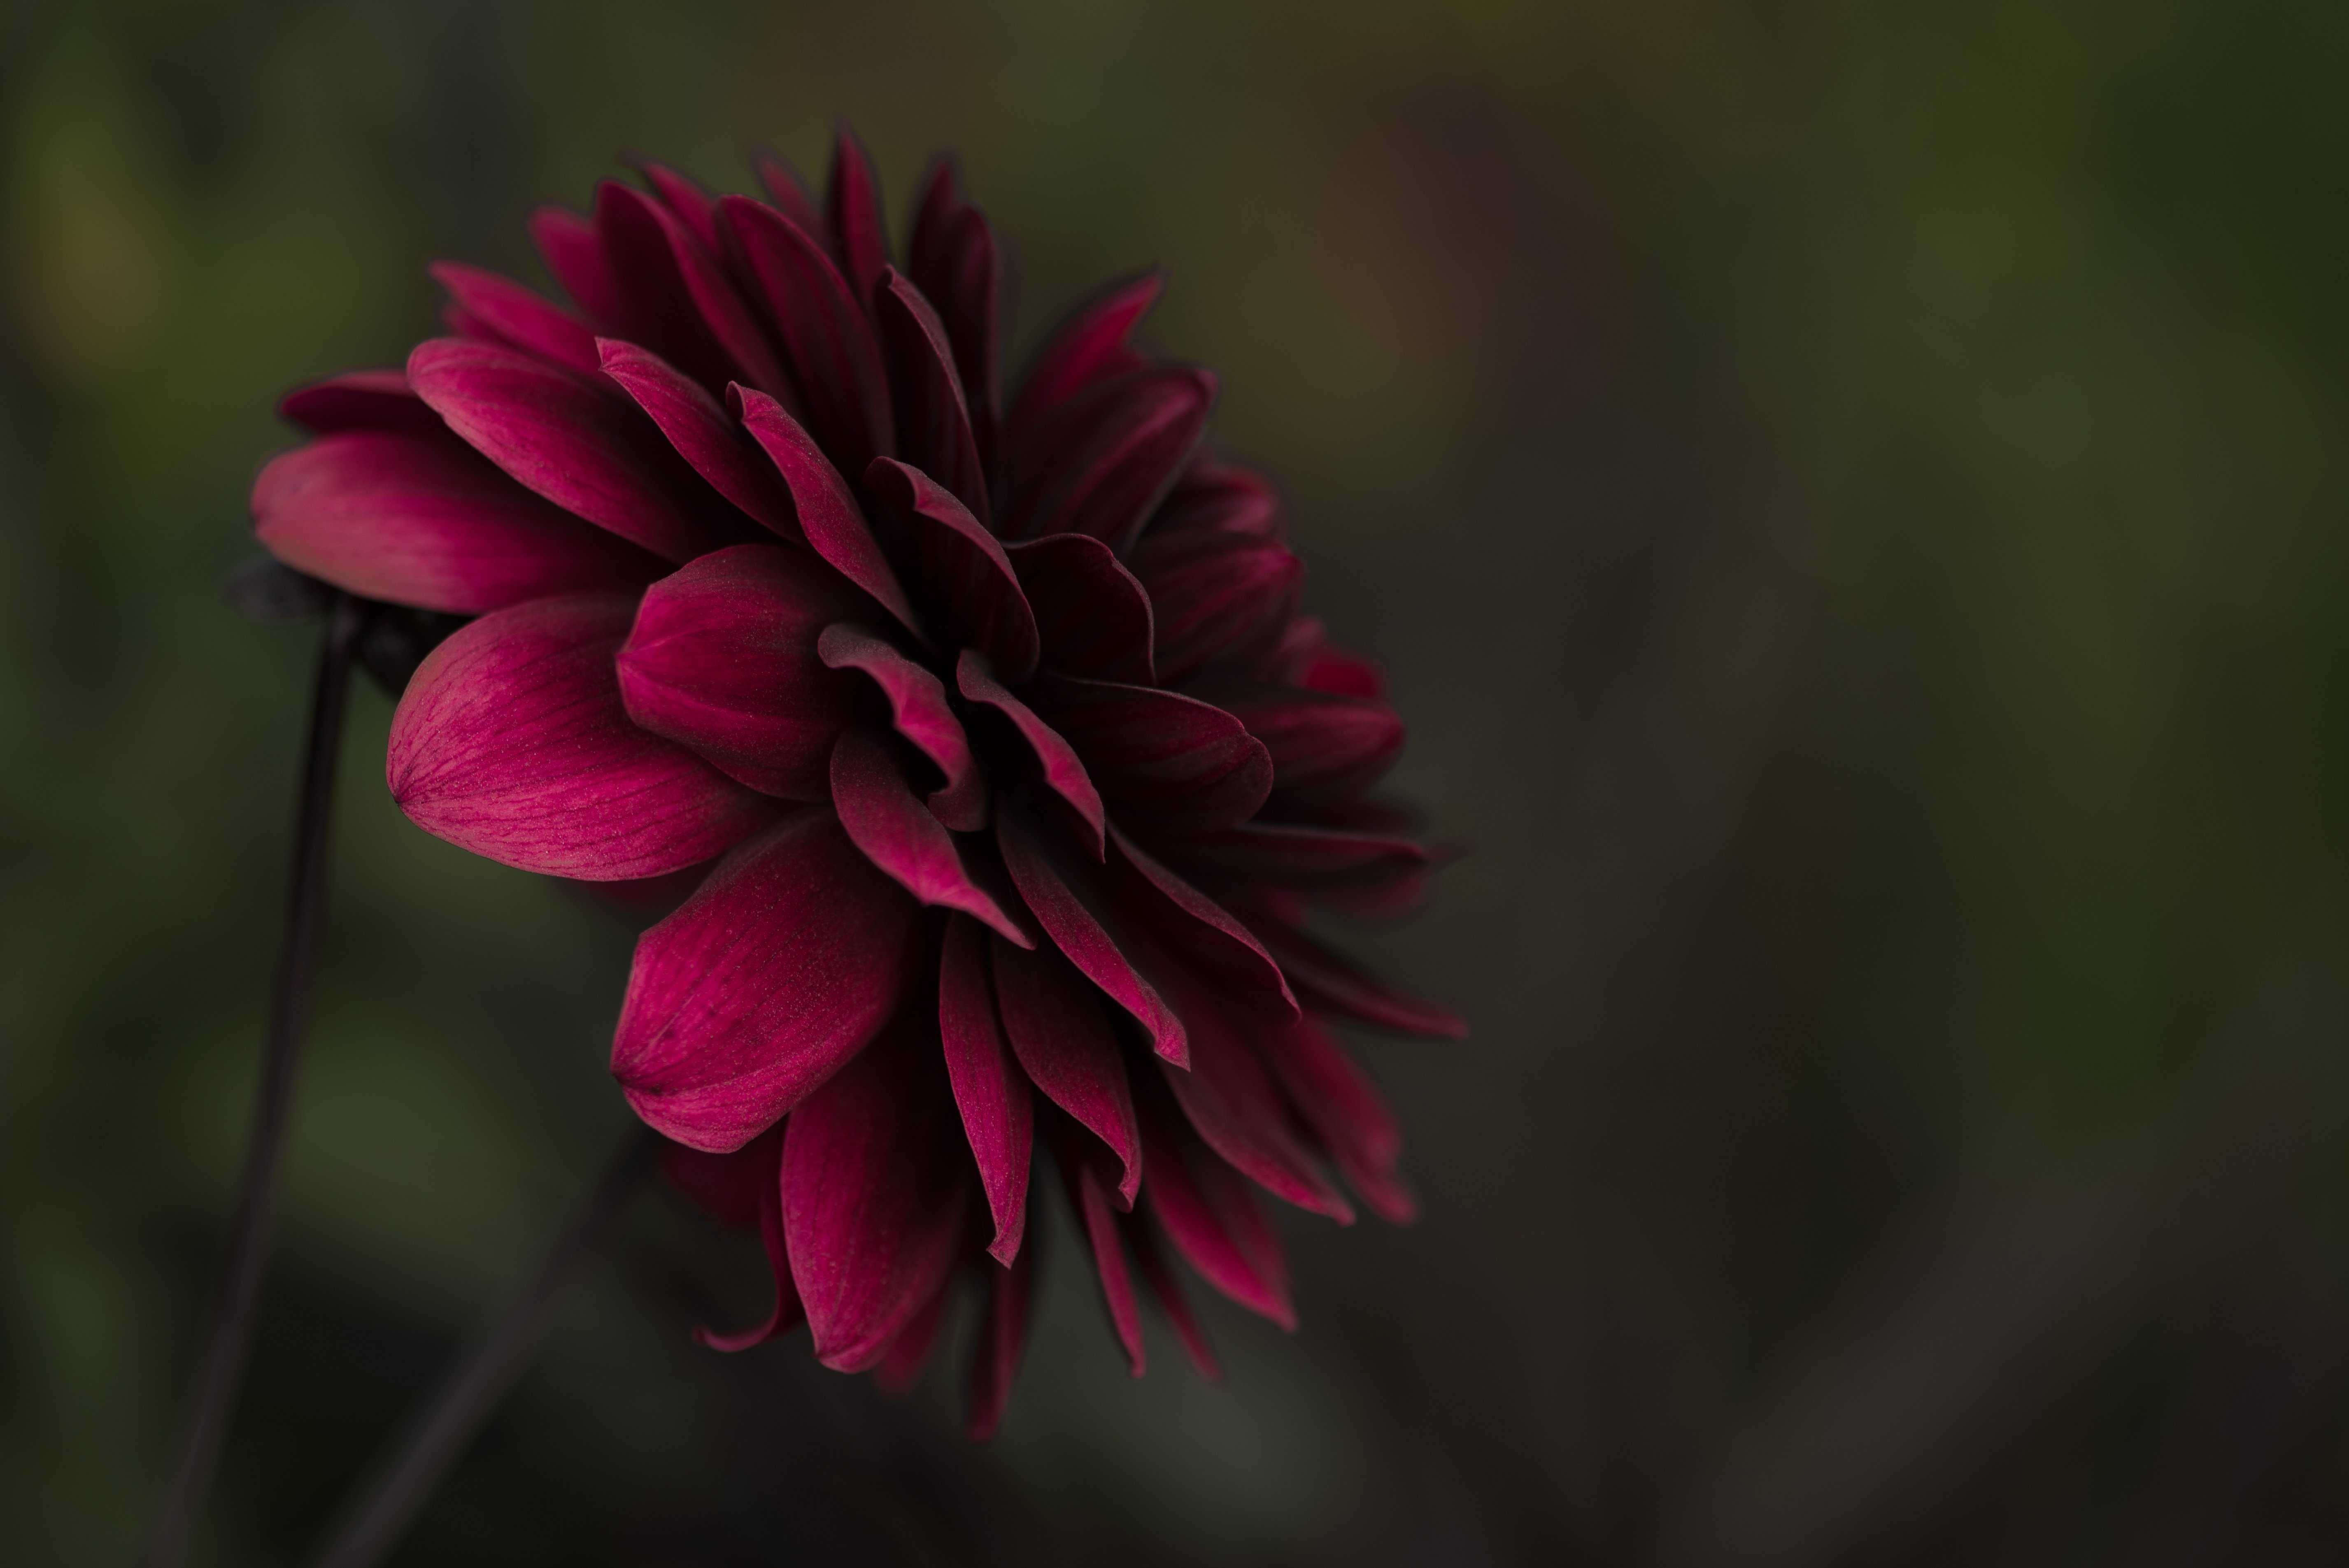
blossom, blur, growth, plant, photography, flower, petal, bloom, summer, color, macro, blooming, flora, close up, dahlia, outdoors, colour, petals, bright, beautiful, layers, delicate, vibrant, macro photography, flowering plant, daisy family, plant stem, land plant